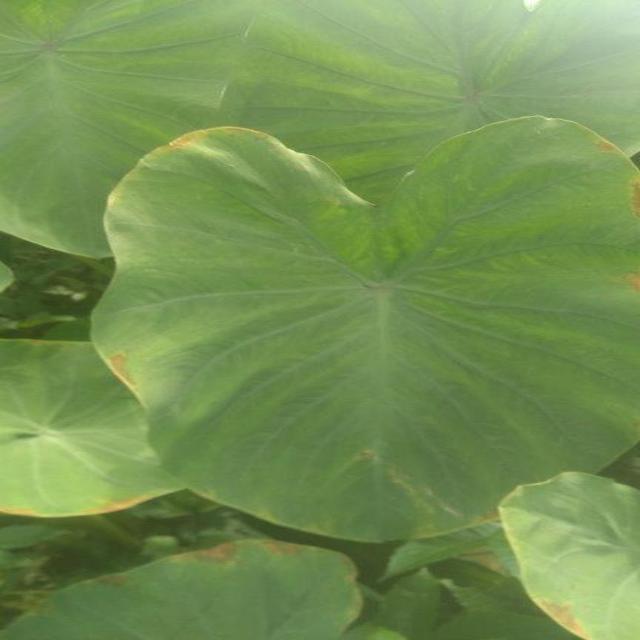
Label: Early_Blight